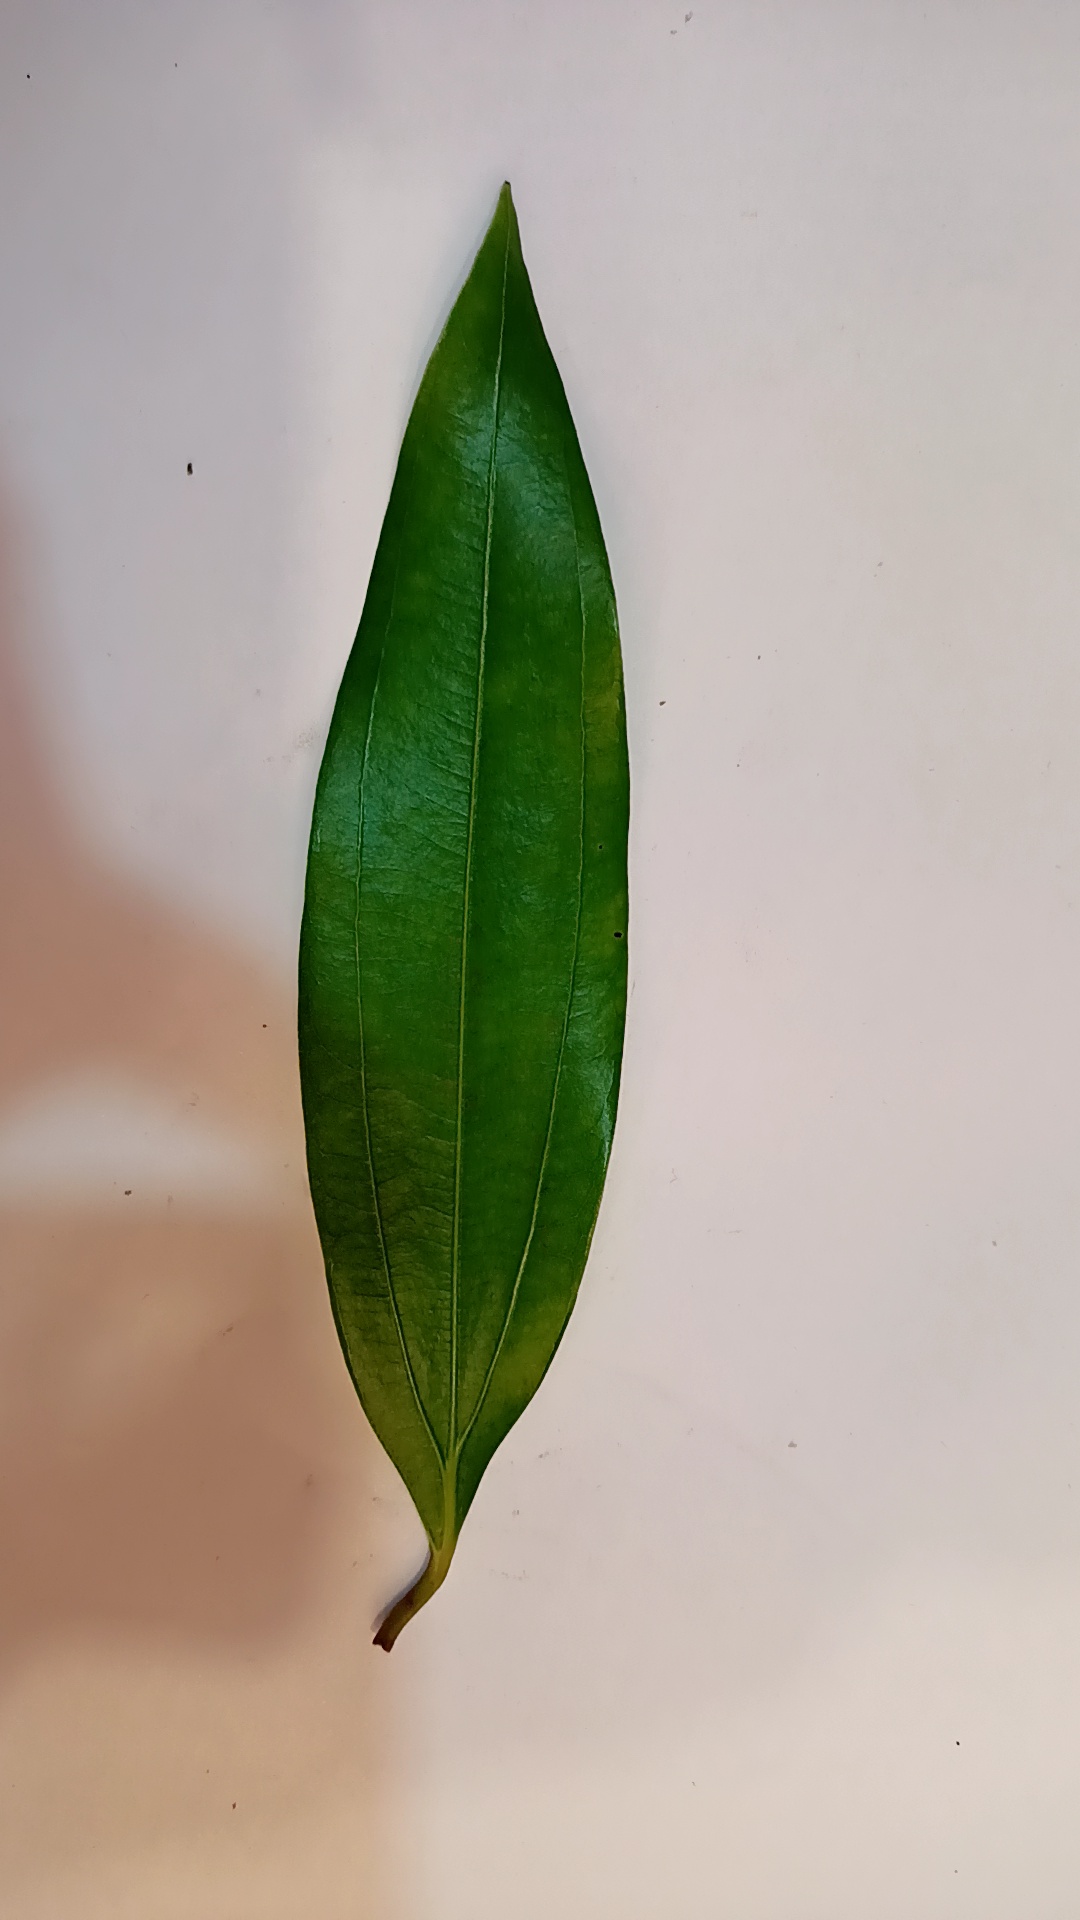
Label: Healthy